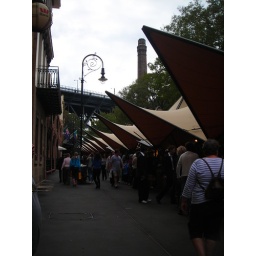
Brilliant market in the historic rocks area near the bridge